Lem (satellite)

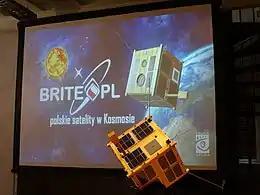
A replica of Heweliusz, similar to Lem

Lem (also called BRITE-PL) is the first Polish governmental artificial satellite. It was launched in November 2013 as part of the Bright-star Target Explorer (BRITE) programme. The spacecraft was launched aboard a Dnepr rocket. Named after the Polish science fiction writer Stanisław Lem, it is an optical astronomy spacecraft built by the Space Research Centre of the Polish Academy of Sciences and operated by Centrum Astronomiczne im. Mikołaja Kopernika PAN; one of two Polish contributions to the BRITE constellation along with the Heweliusz satellite.